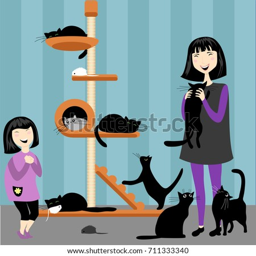
family with many cats in the interior of a house